Prey (American TV series)

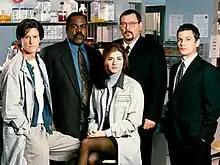
Main cast

Prey is an American science fiction television series that aired for one season (13 episodes) in 1998 on ABC. The series stars Debra Messing, Adam Storke, Larry Drake, Frankie Faison, James Morrison, Roger Howarth, and Vincent Ventresca. It was commissioned by ABC following their decision to cancel "" after four seasons, despite having originally announced a fifth. "Prey's" commissioning made up for ABC's commitment to Warner Bros. Television.